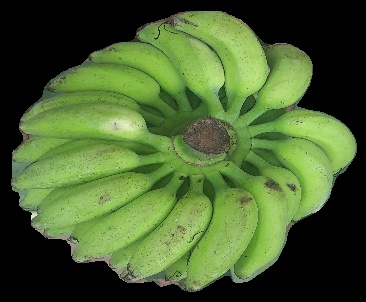
Variety: elakki-bale
Grade: grade2